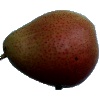
Label: pear_forelle